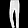
Label: Trouser